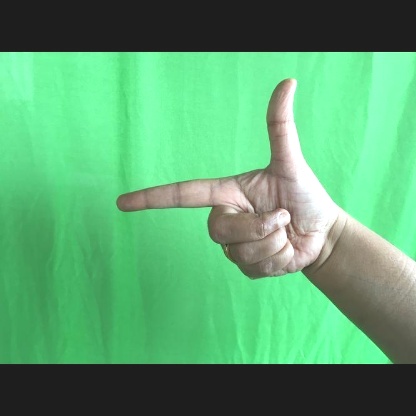
Mudra: Chandrakala